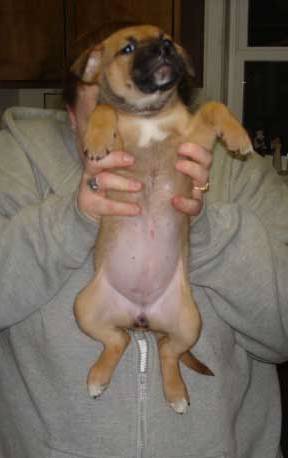
Label: dog